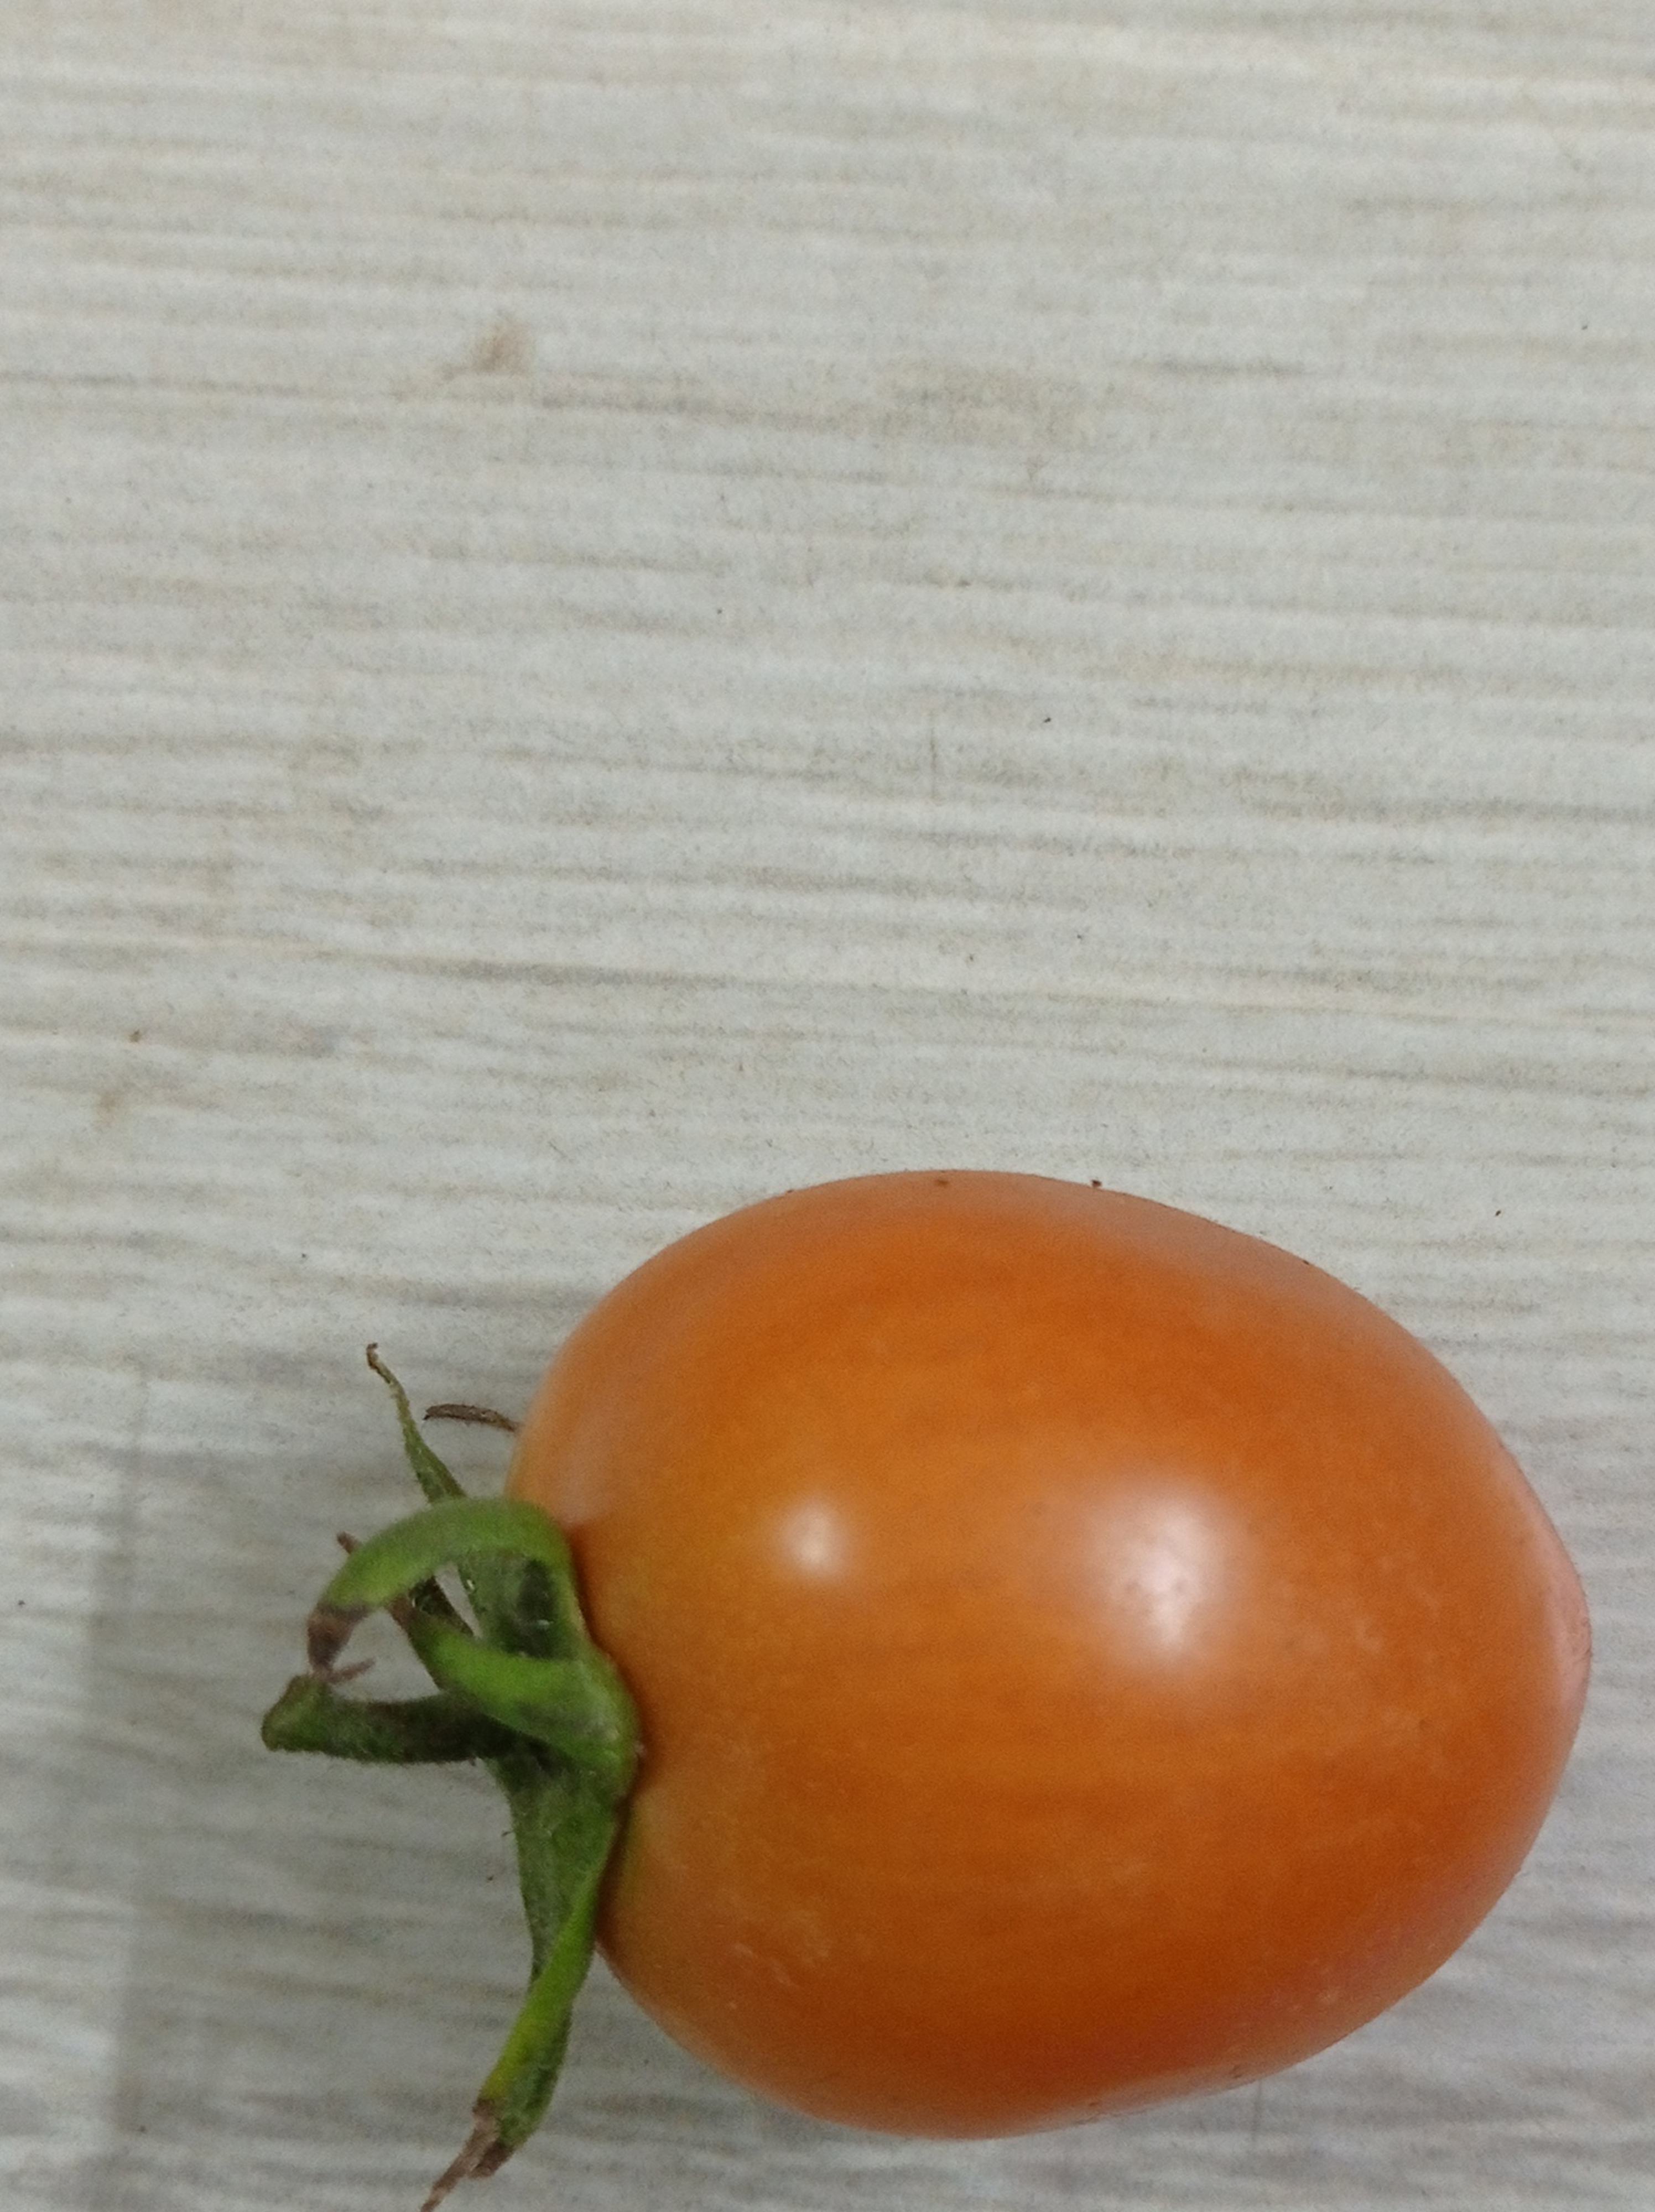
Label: Fresh